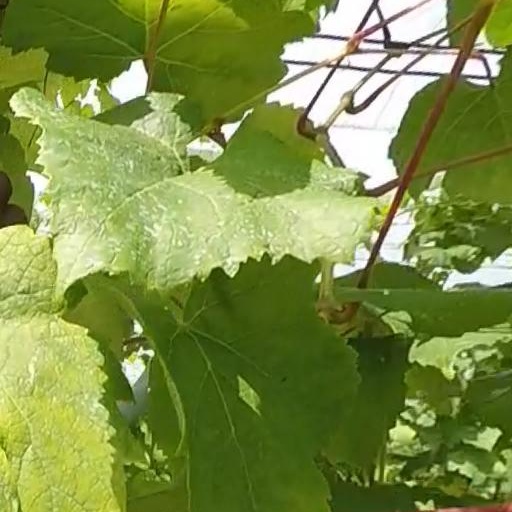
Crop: grape